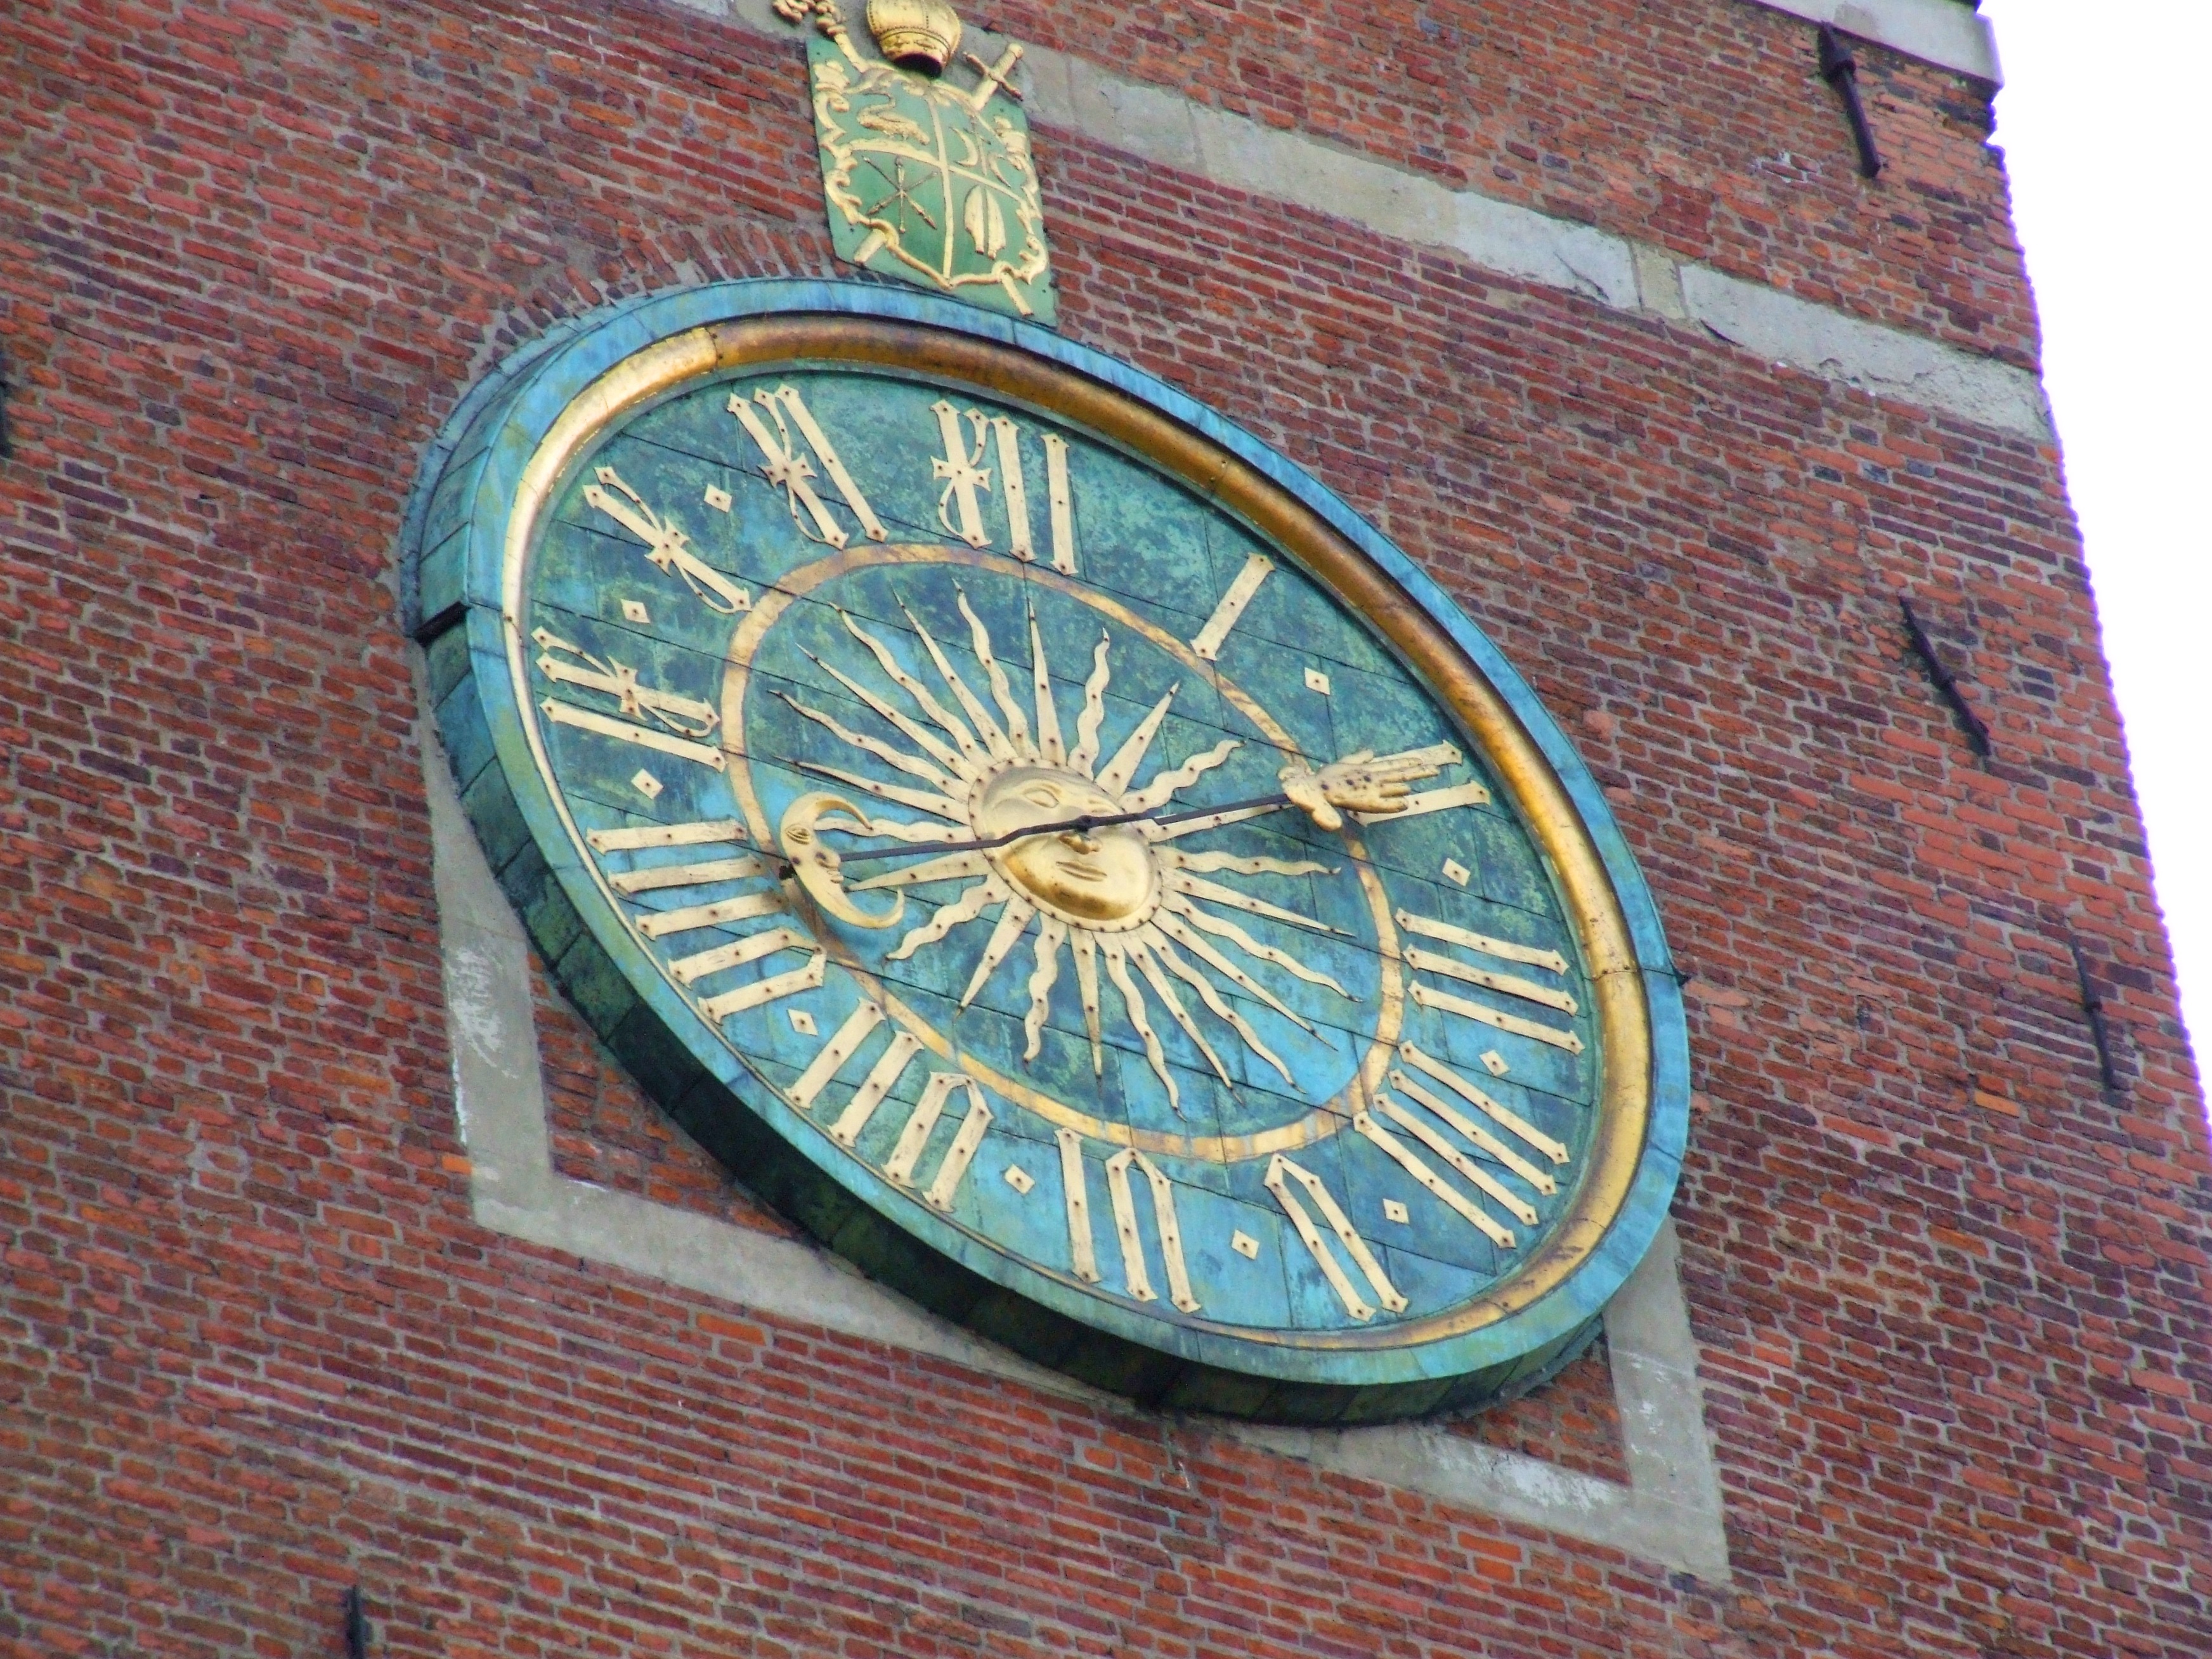
architecture, old, tool, monument, tower, castle, poland, krakow, wawel, the old town, man made object